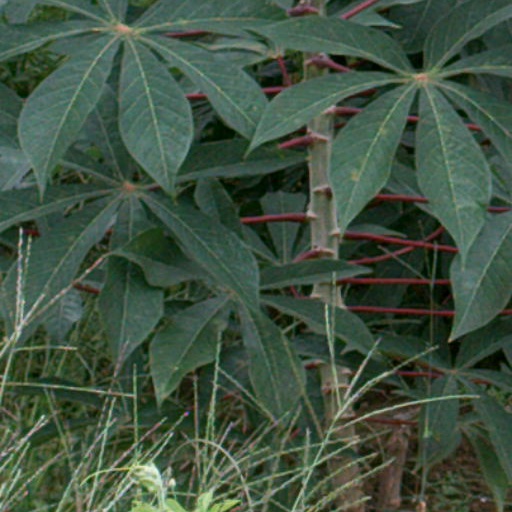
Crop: cassava